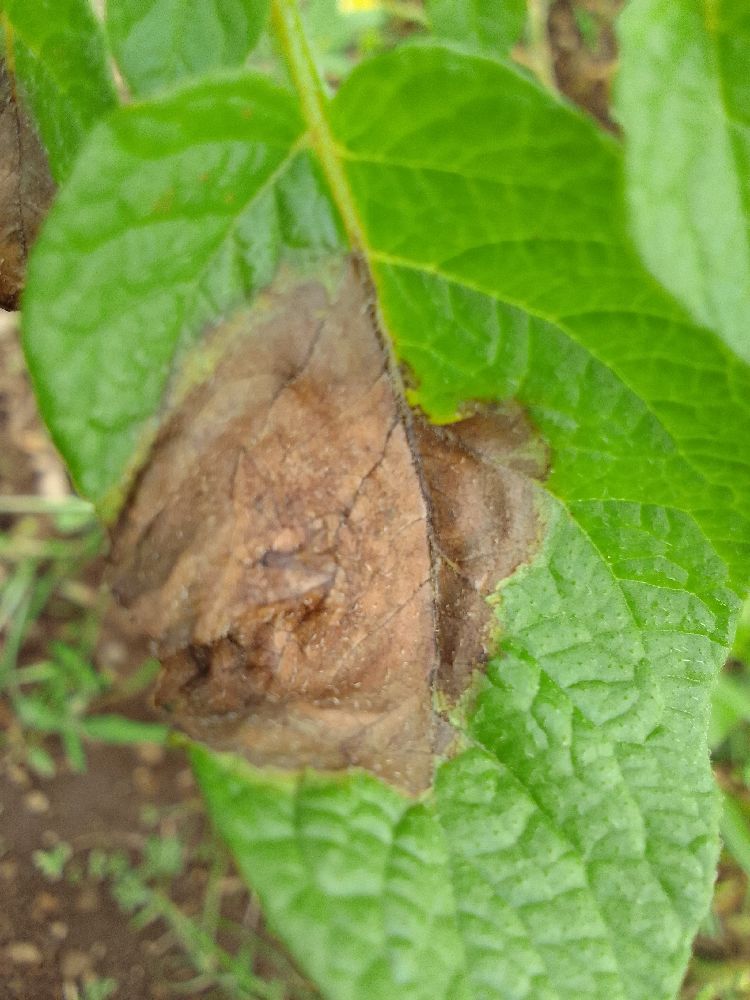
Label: Late blight